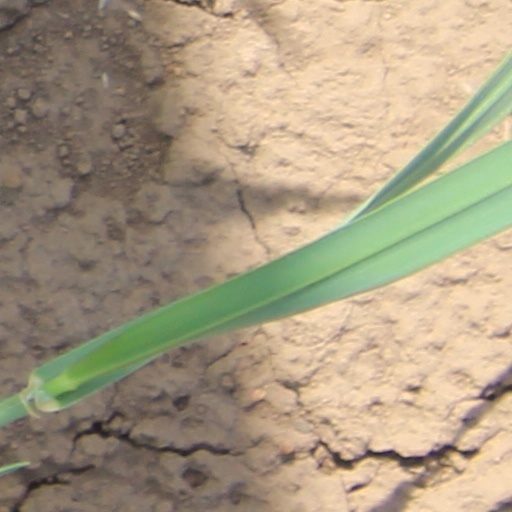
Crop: wheat